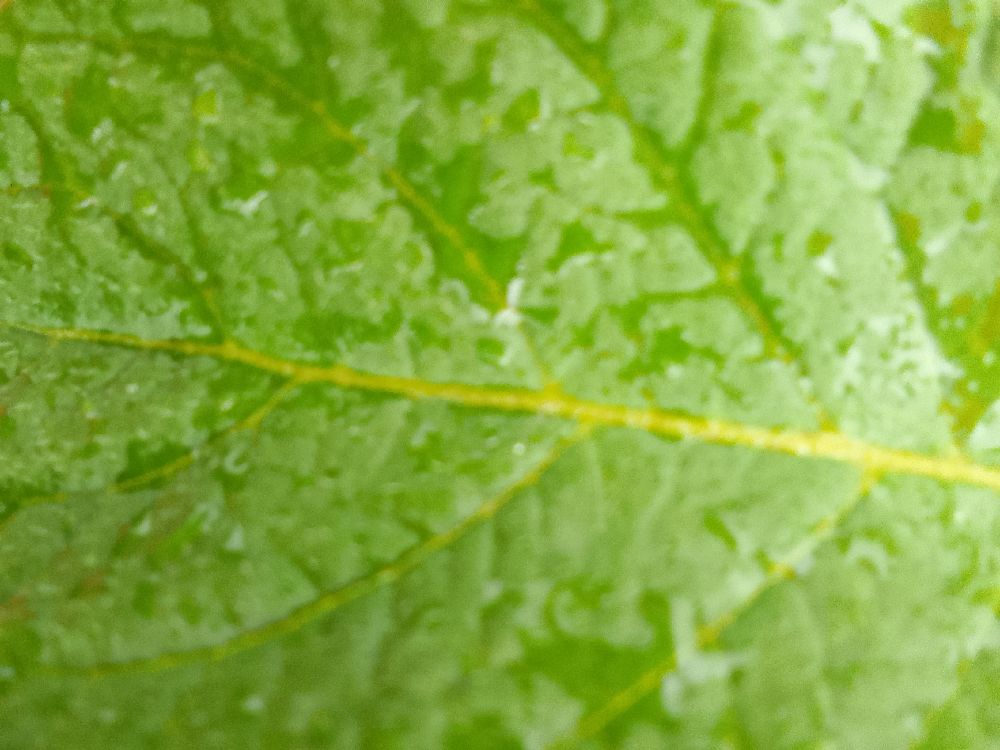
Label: Healthy